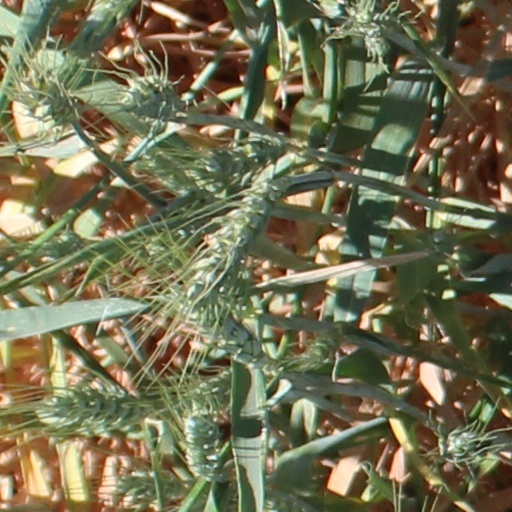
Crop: wheat